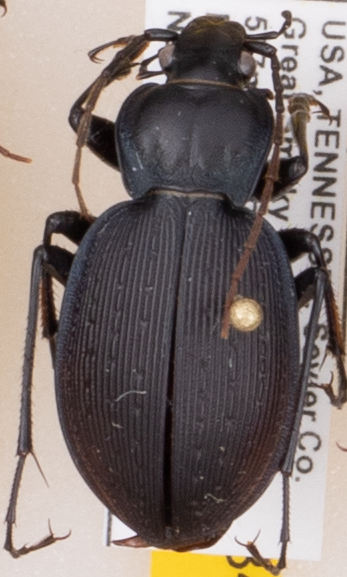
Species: Carabus goryi
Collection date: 2022-05-10
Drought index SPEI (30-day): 0.24
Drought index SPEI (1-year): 0.32
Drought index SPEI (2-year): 0.9